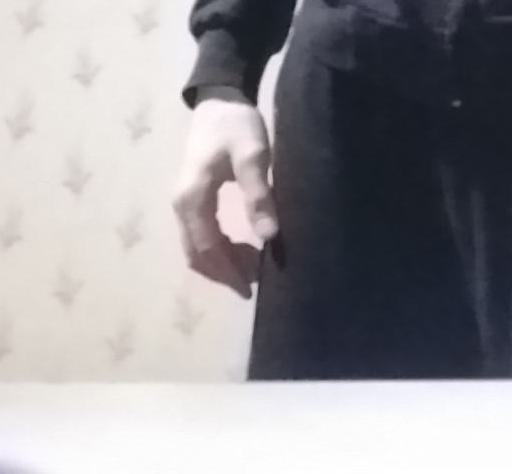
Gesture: no_gesture